Ken Jacobs

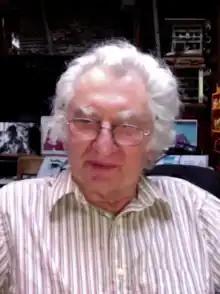
Ken Jacobs in 2021

Ken Jacobs (born May 25, 1933 in Brooklyn, New York) is an American experimental filmmaker. His style often involves the use of found footage which he edits and manipulates. He has also directed films using his own footage.